Deerskin (film)

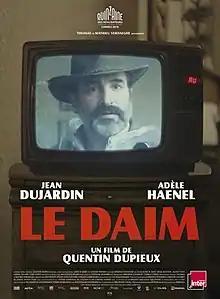
Theatrical release poster

Deerskin is a 2019 French black comedy film written and directed by Quentin Dupieux. It stars Jean Dujardin and Adèle Haenel. In the film, Georges (Dujardin) becomes obsessive after purchasing a fringed deerskin jacket.